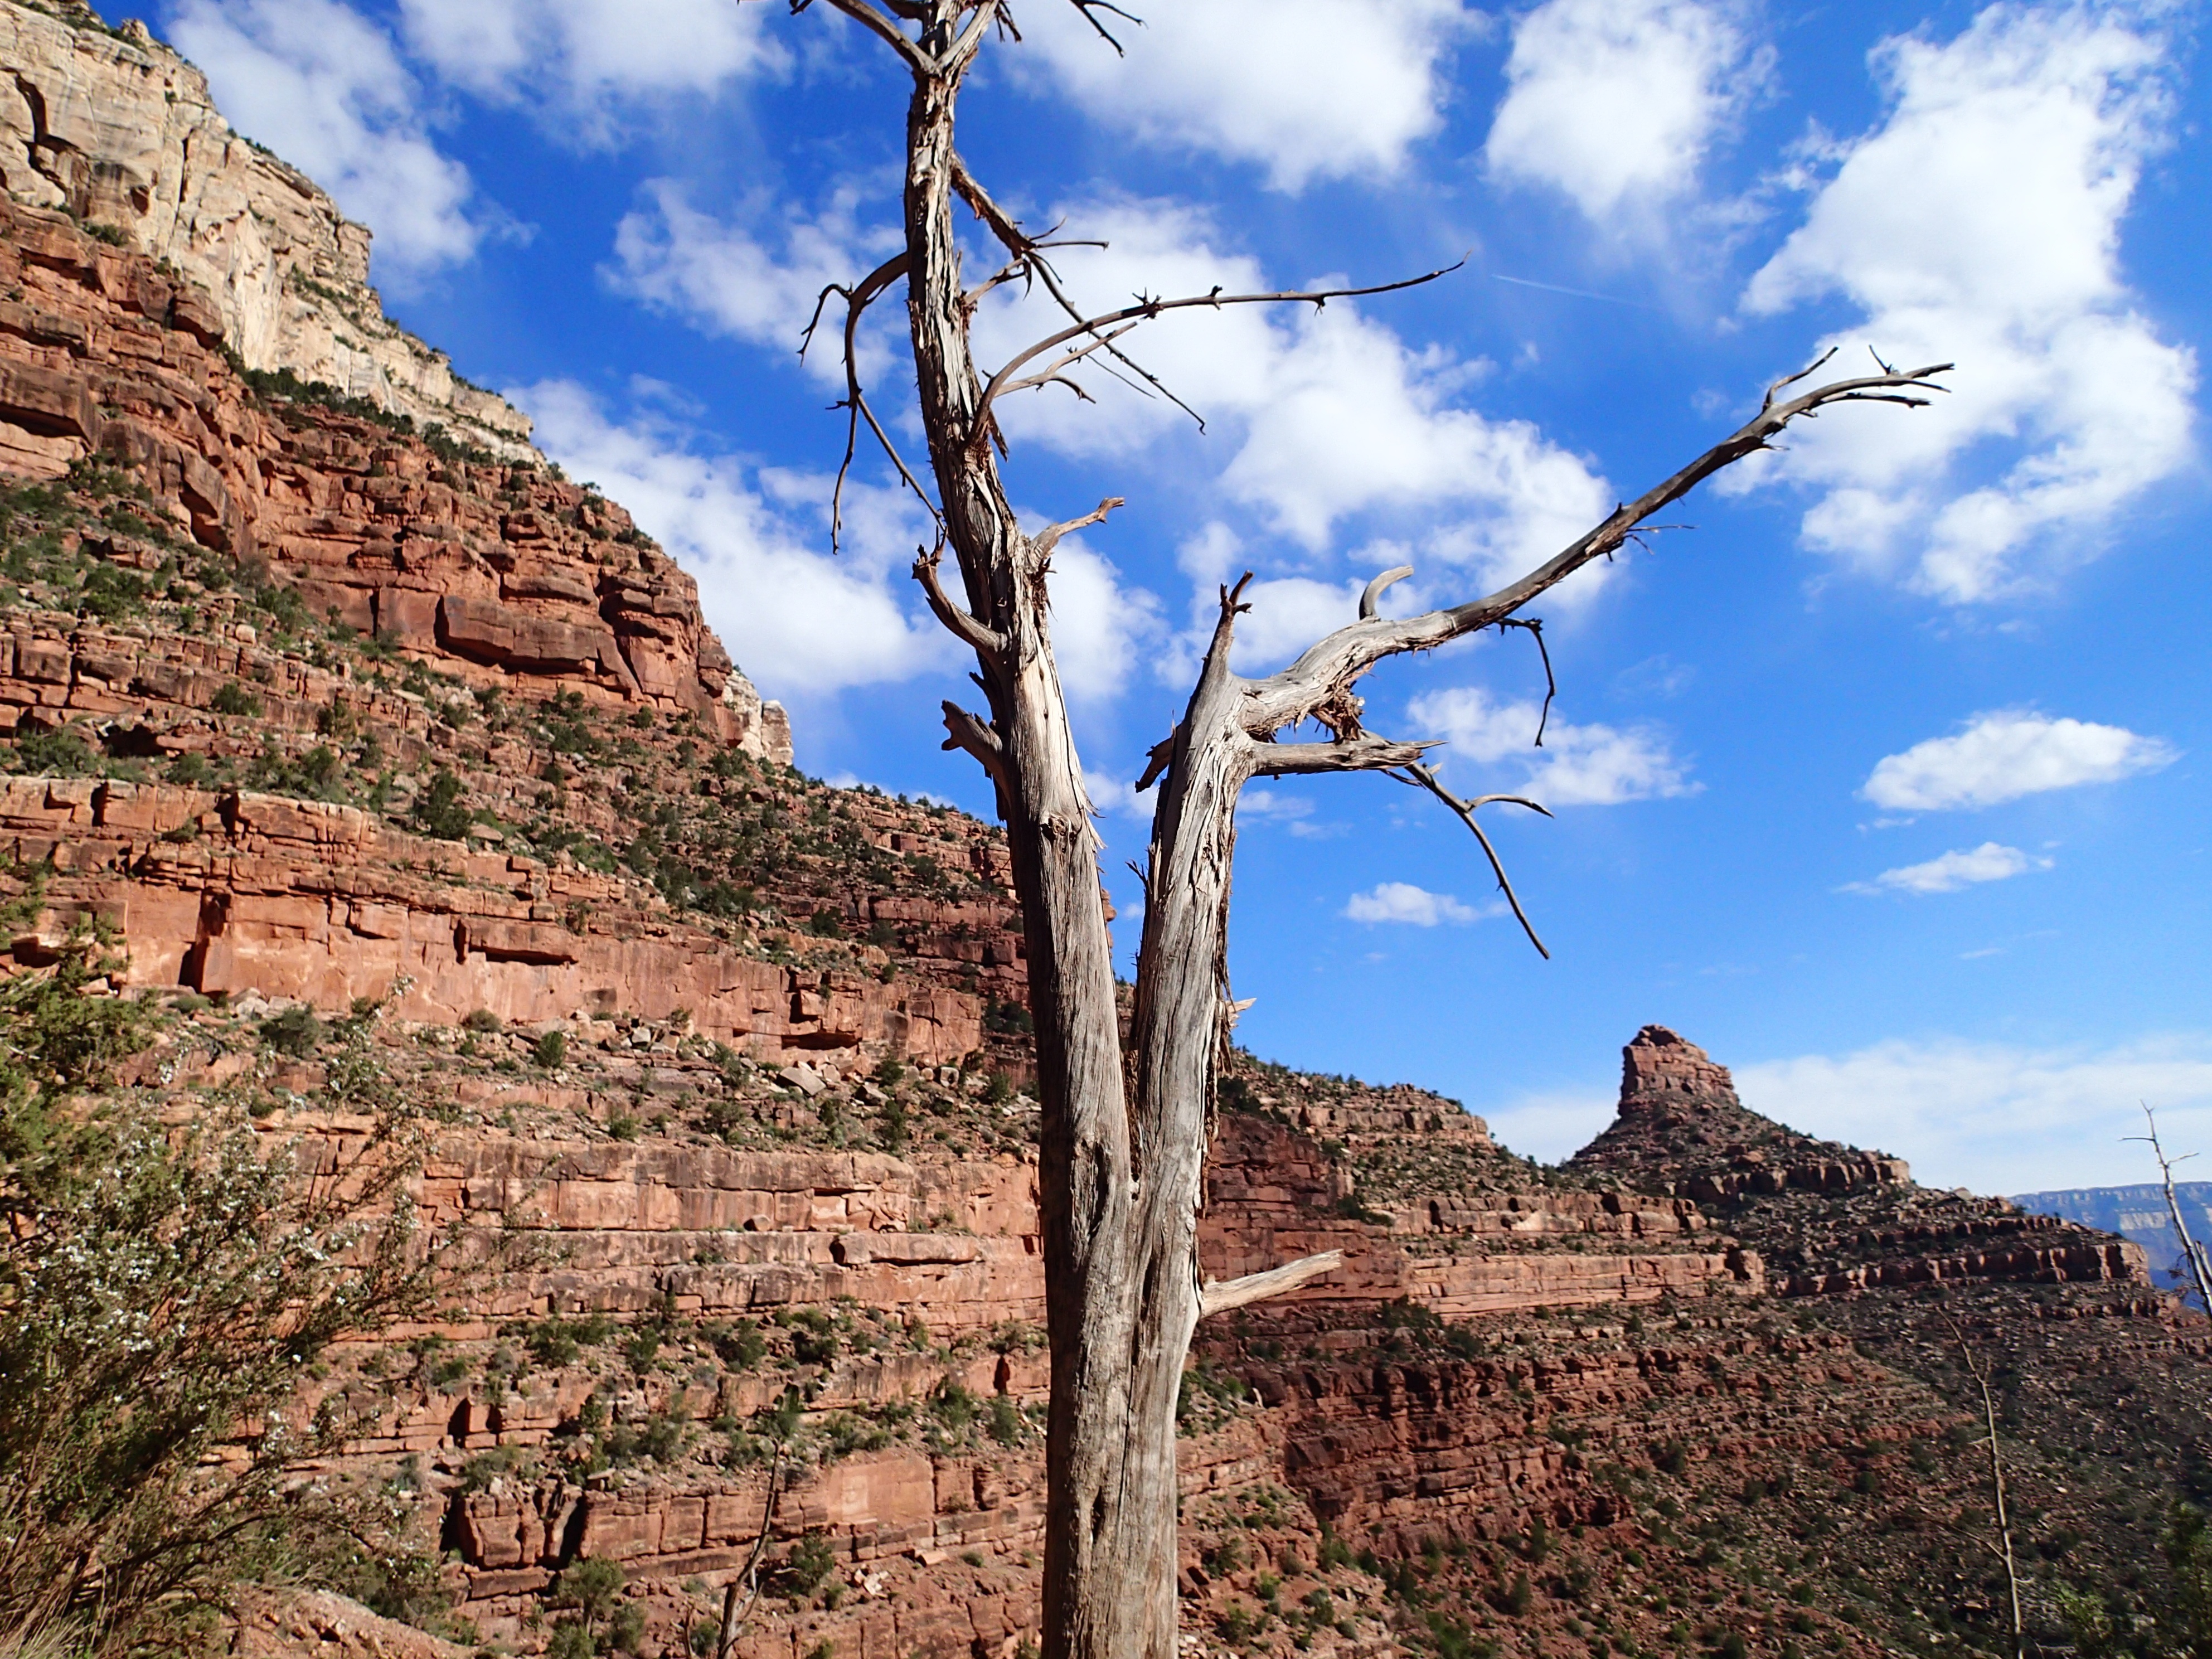
landscape, tree, nature, rock, wilderness, mountain, plant, trail, flower, adventure, valley, mountain range, cliff, park, canyon, ridge, geology, grandcanyon, landform, woody plant, mountainous landforms